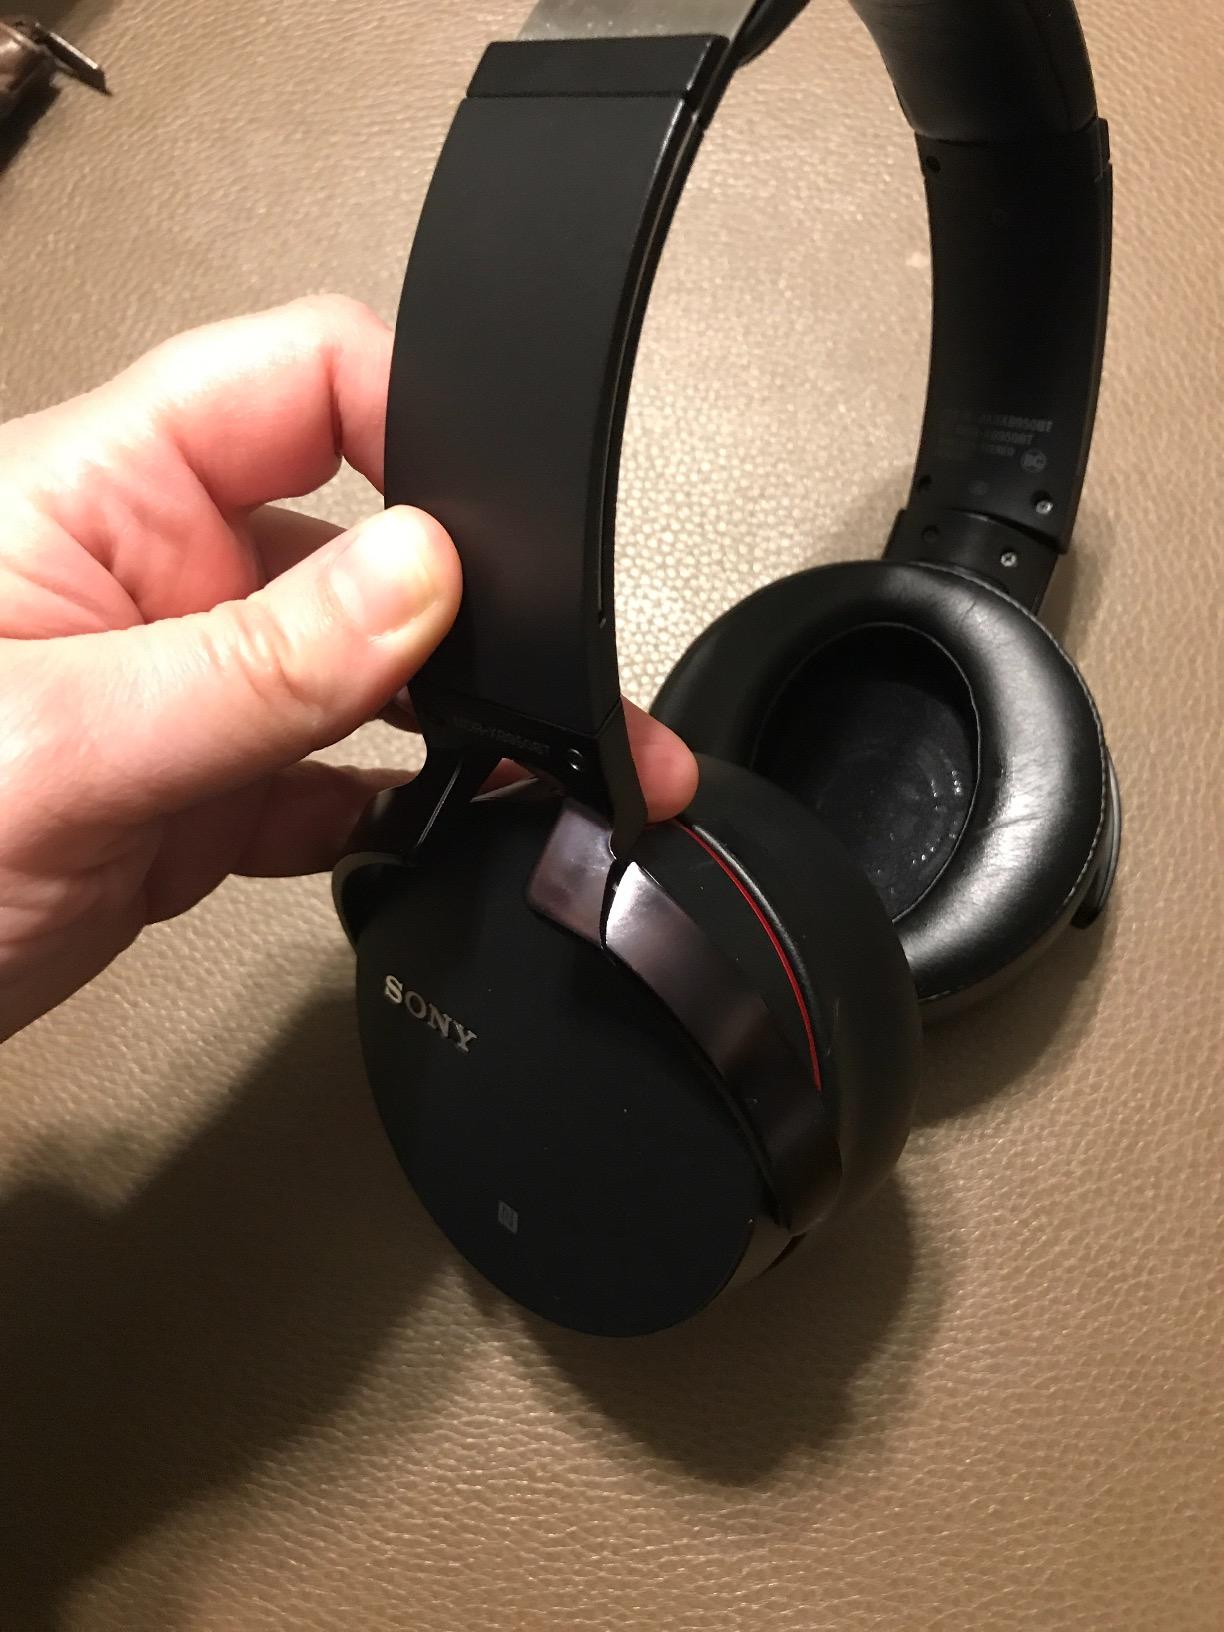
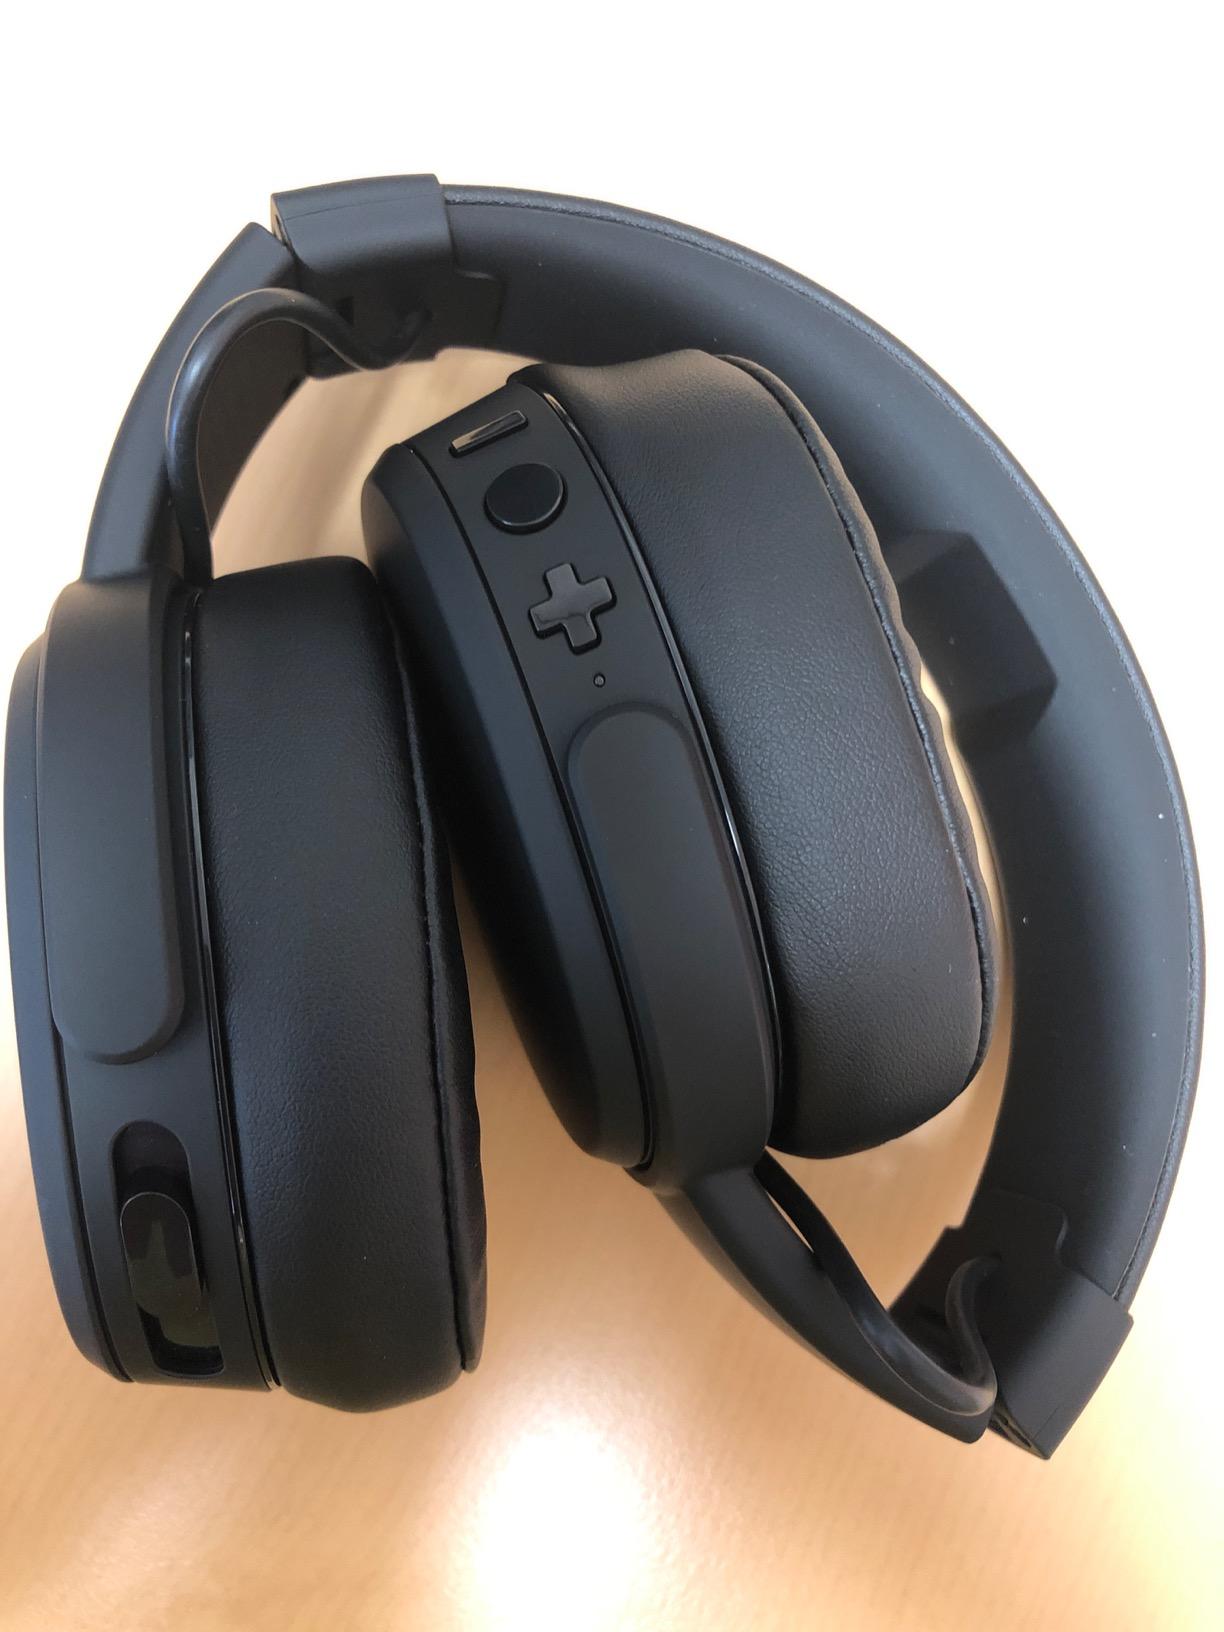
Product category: headphones
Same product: no